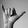
ASL letter: Y